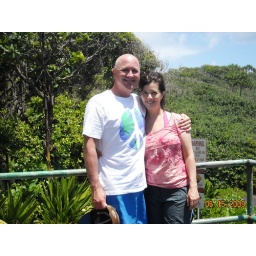
near Black sand beach